Sky position (RA, Dec in degrees): 183.085, 1.808
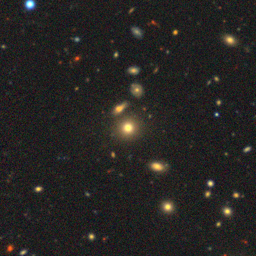
Galaxy morphology: Round Smooth Galaxies